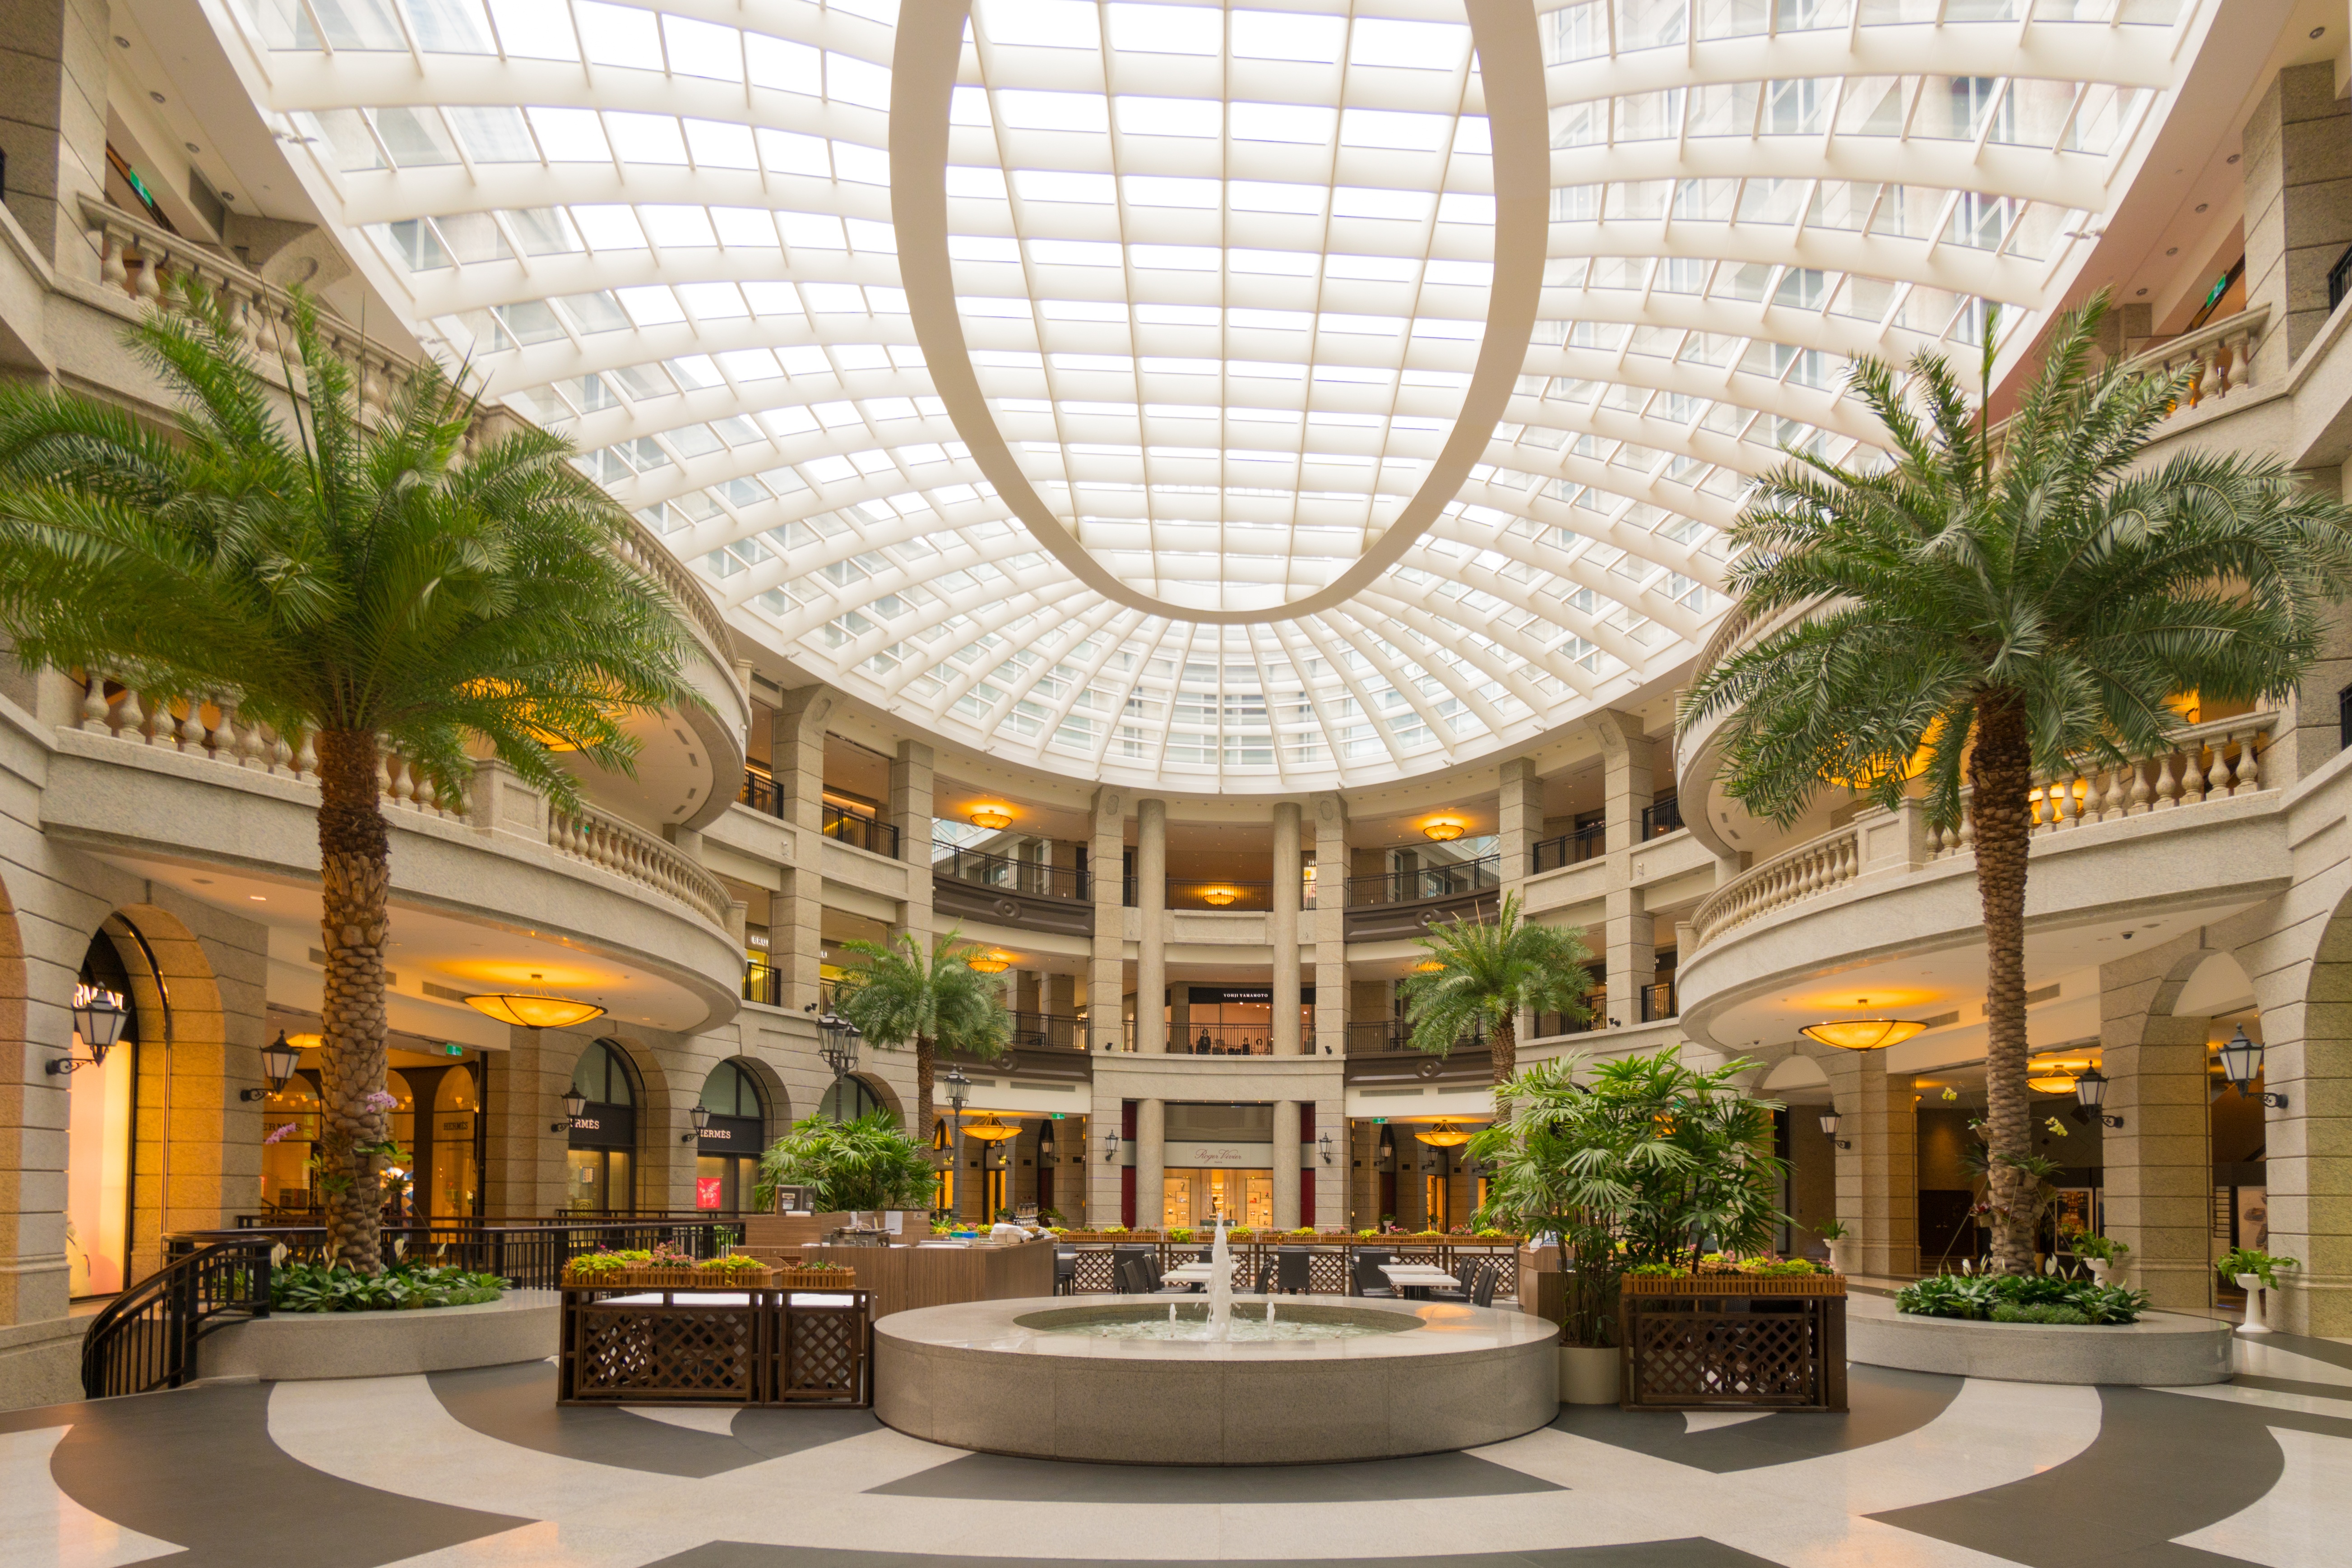
building, plaza, asia, facade, shopping, lifestyle, interior design, courtyard, resort, mall, taipei, taiwan, estate, lobby, retail, condominium, convention center, shopping mall